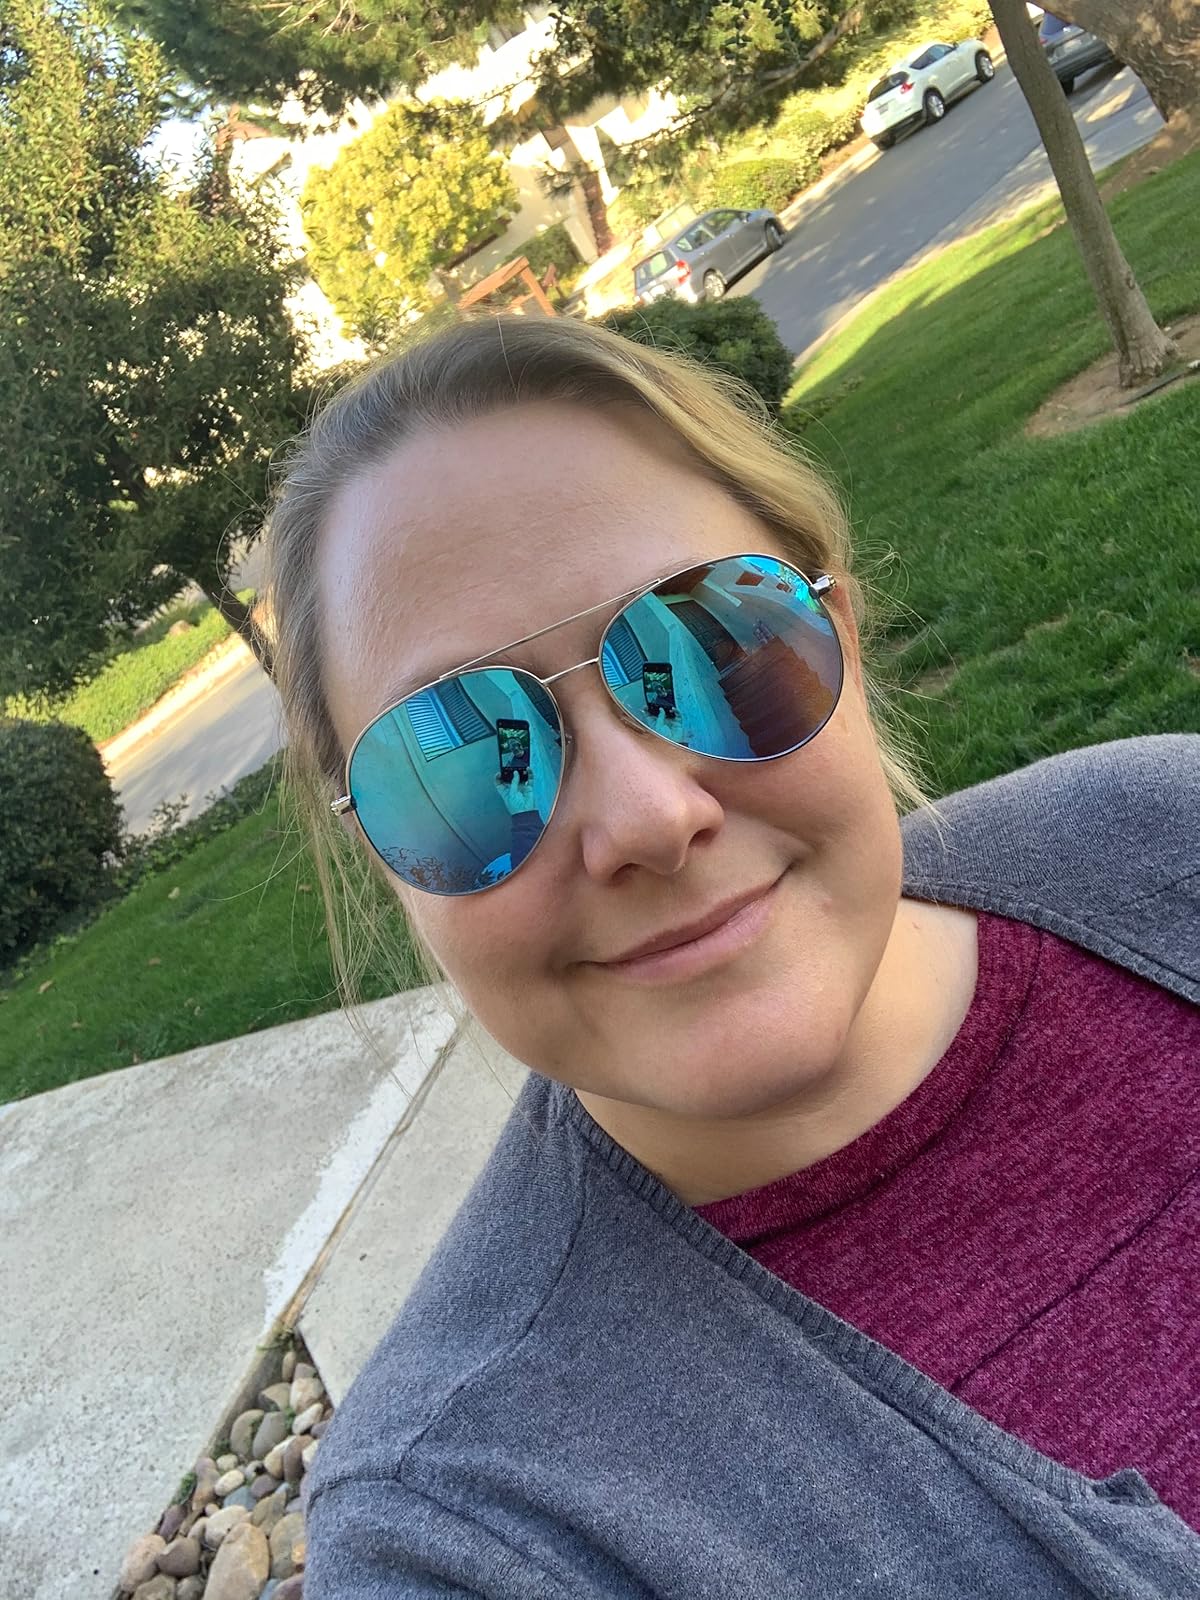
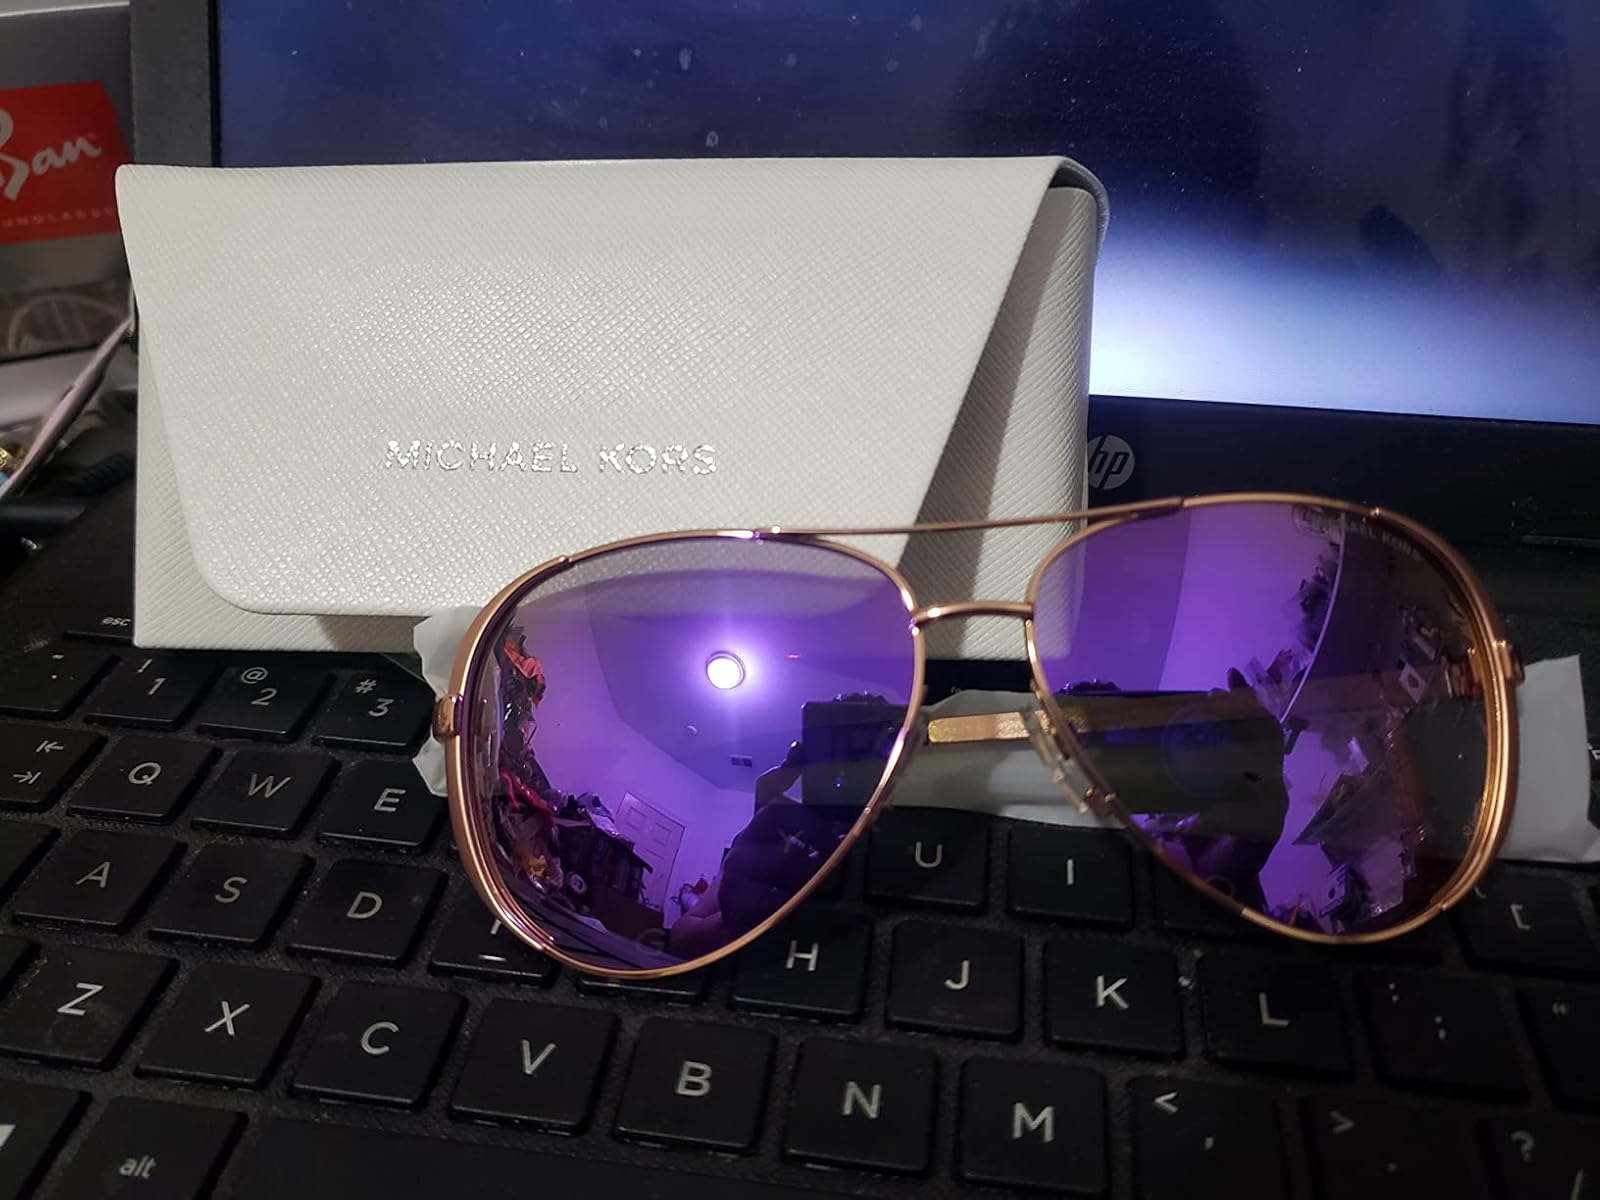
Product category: accessories_sunglasses
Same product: no